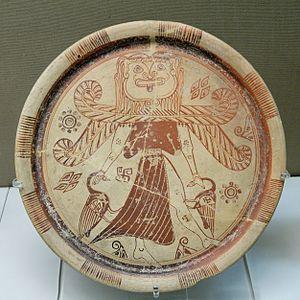
Déesse ailée à tête de gorgone, portant une jupe et tenant un oiseau dans chaque main, type de la Maîtresse des Animaux (Potnia Theron). Probablement réalisé à Rhodes. Provenance